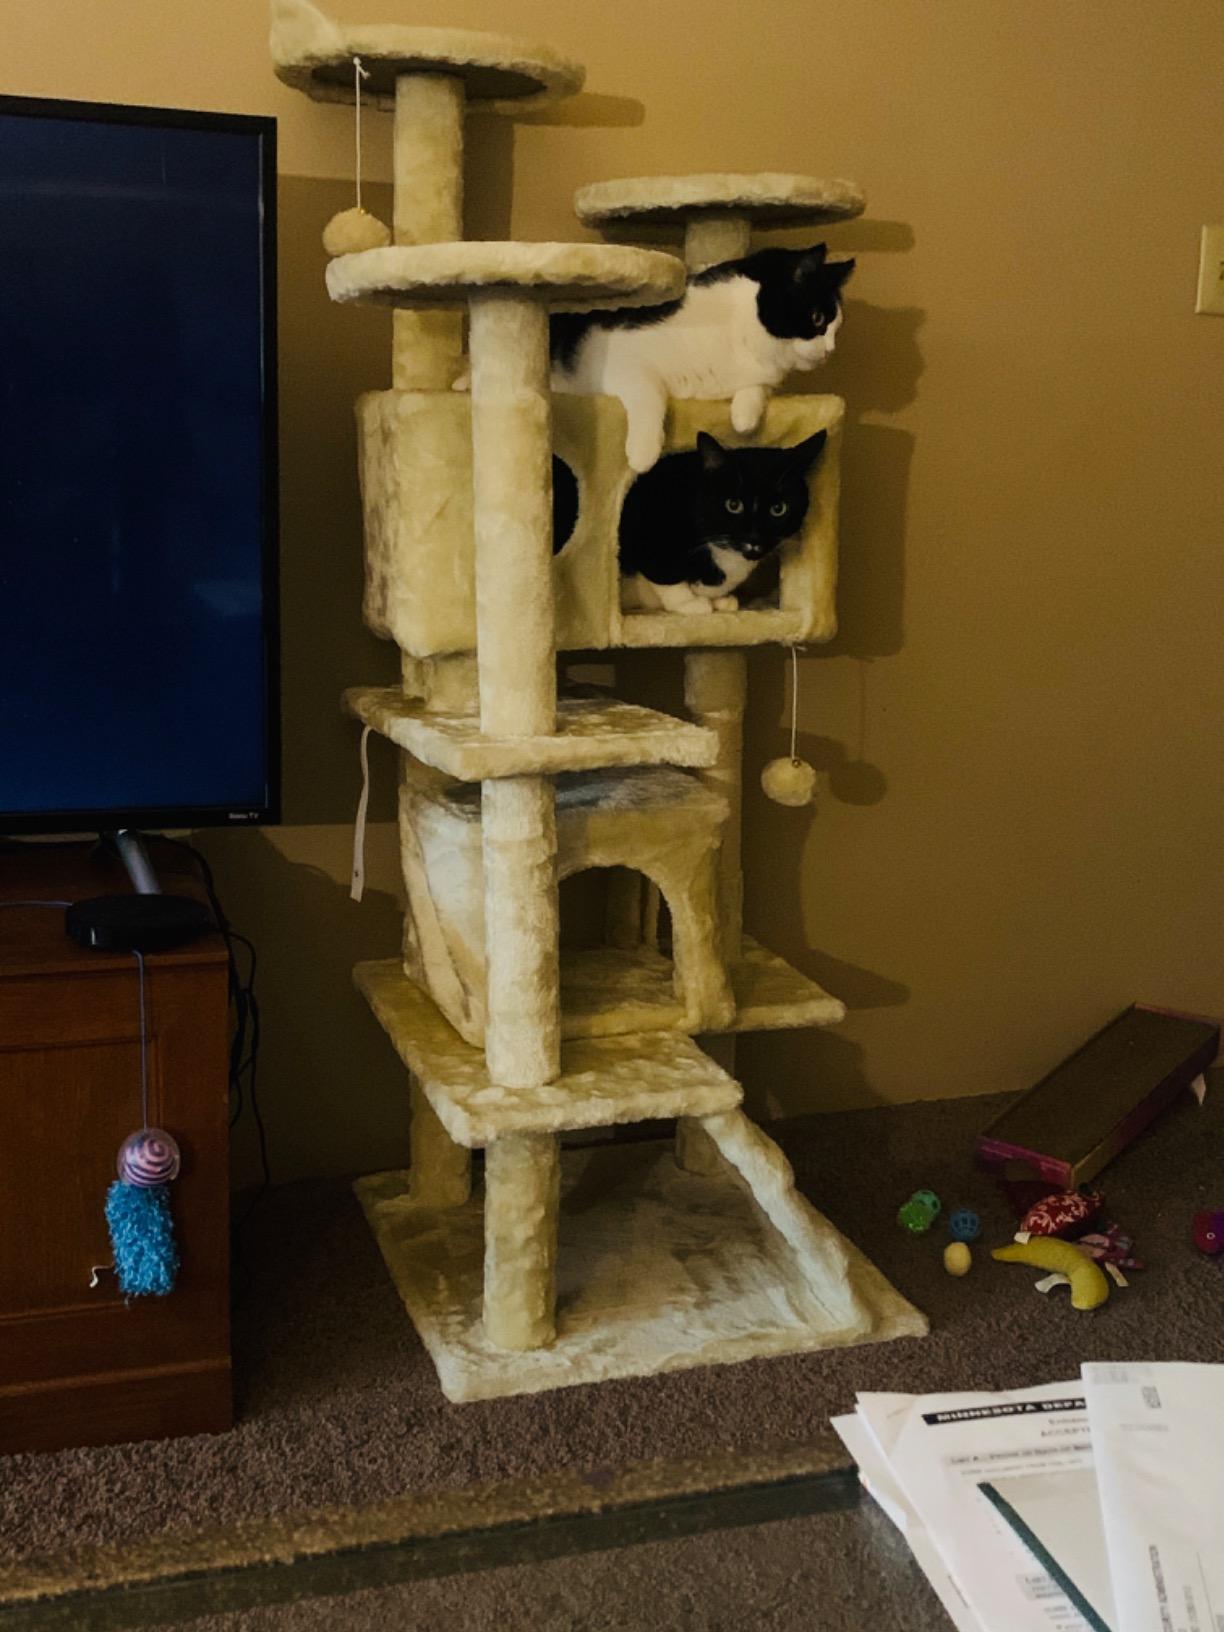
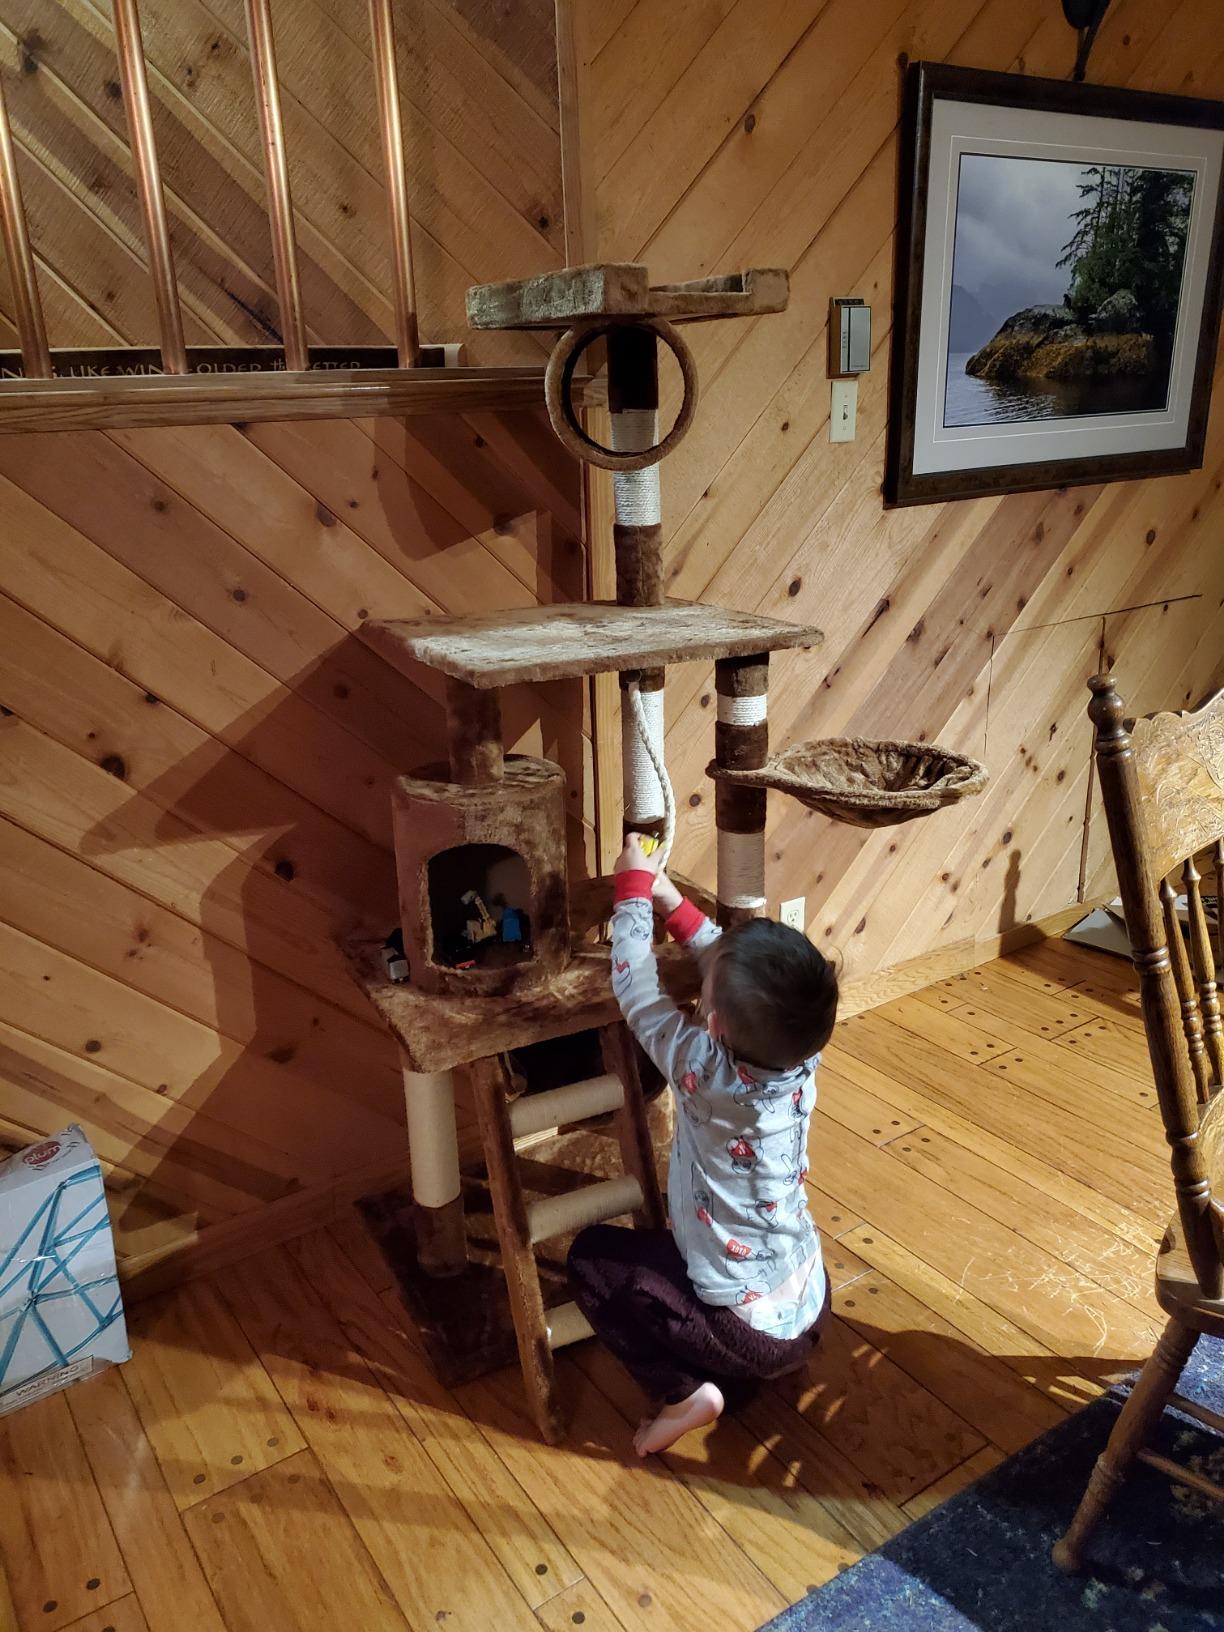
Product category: items_cat tree
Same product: no